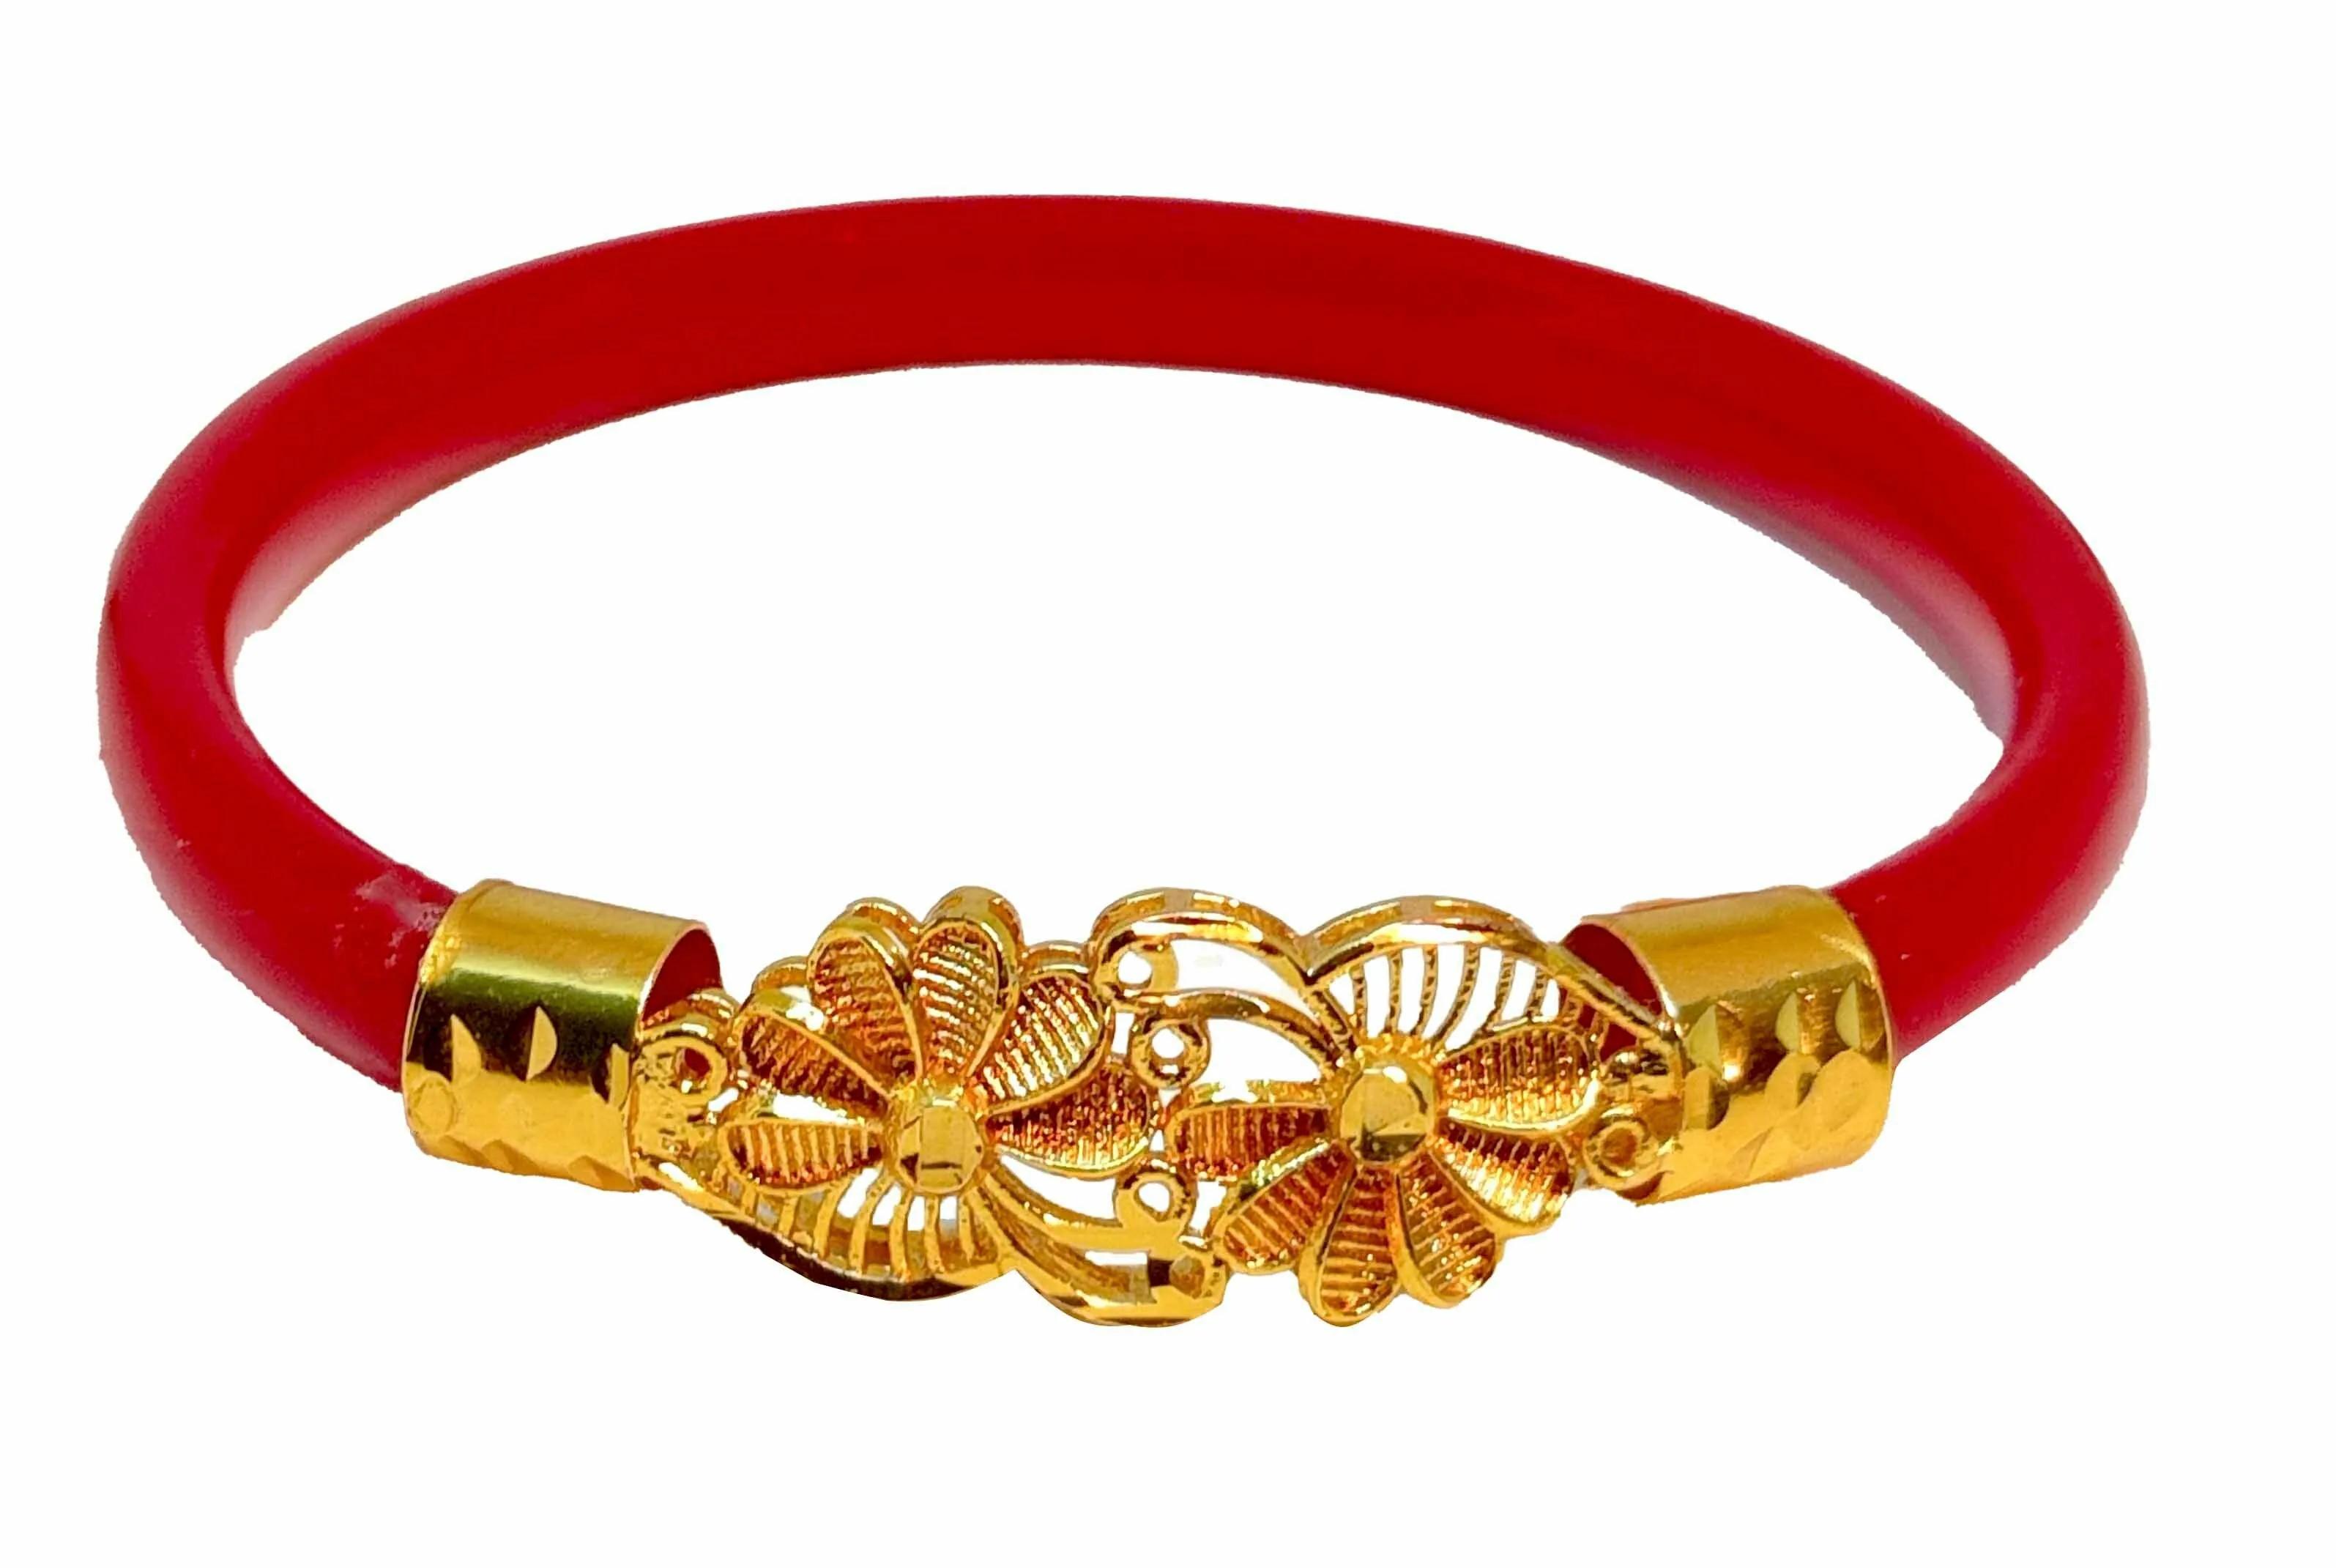
BOVZEN Gold Plated Pola as Stylish Fashion Bangle
Type: Bangles
Brand: BOVZEN
Price: Rs. 299
 Stylish Gold Plated Pola to wear in one hand, enhancing the fascinating look. Present trend is to wear in one hand; but its upto you. Few people also wear in both the hands.
Features: Handmade Gold Plated Bangles### Its from West Bengal###Best quality Gold plating on Copper for long lasting###Base material is high quality Acrylic pipe